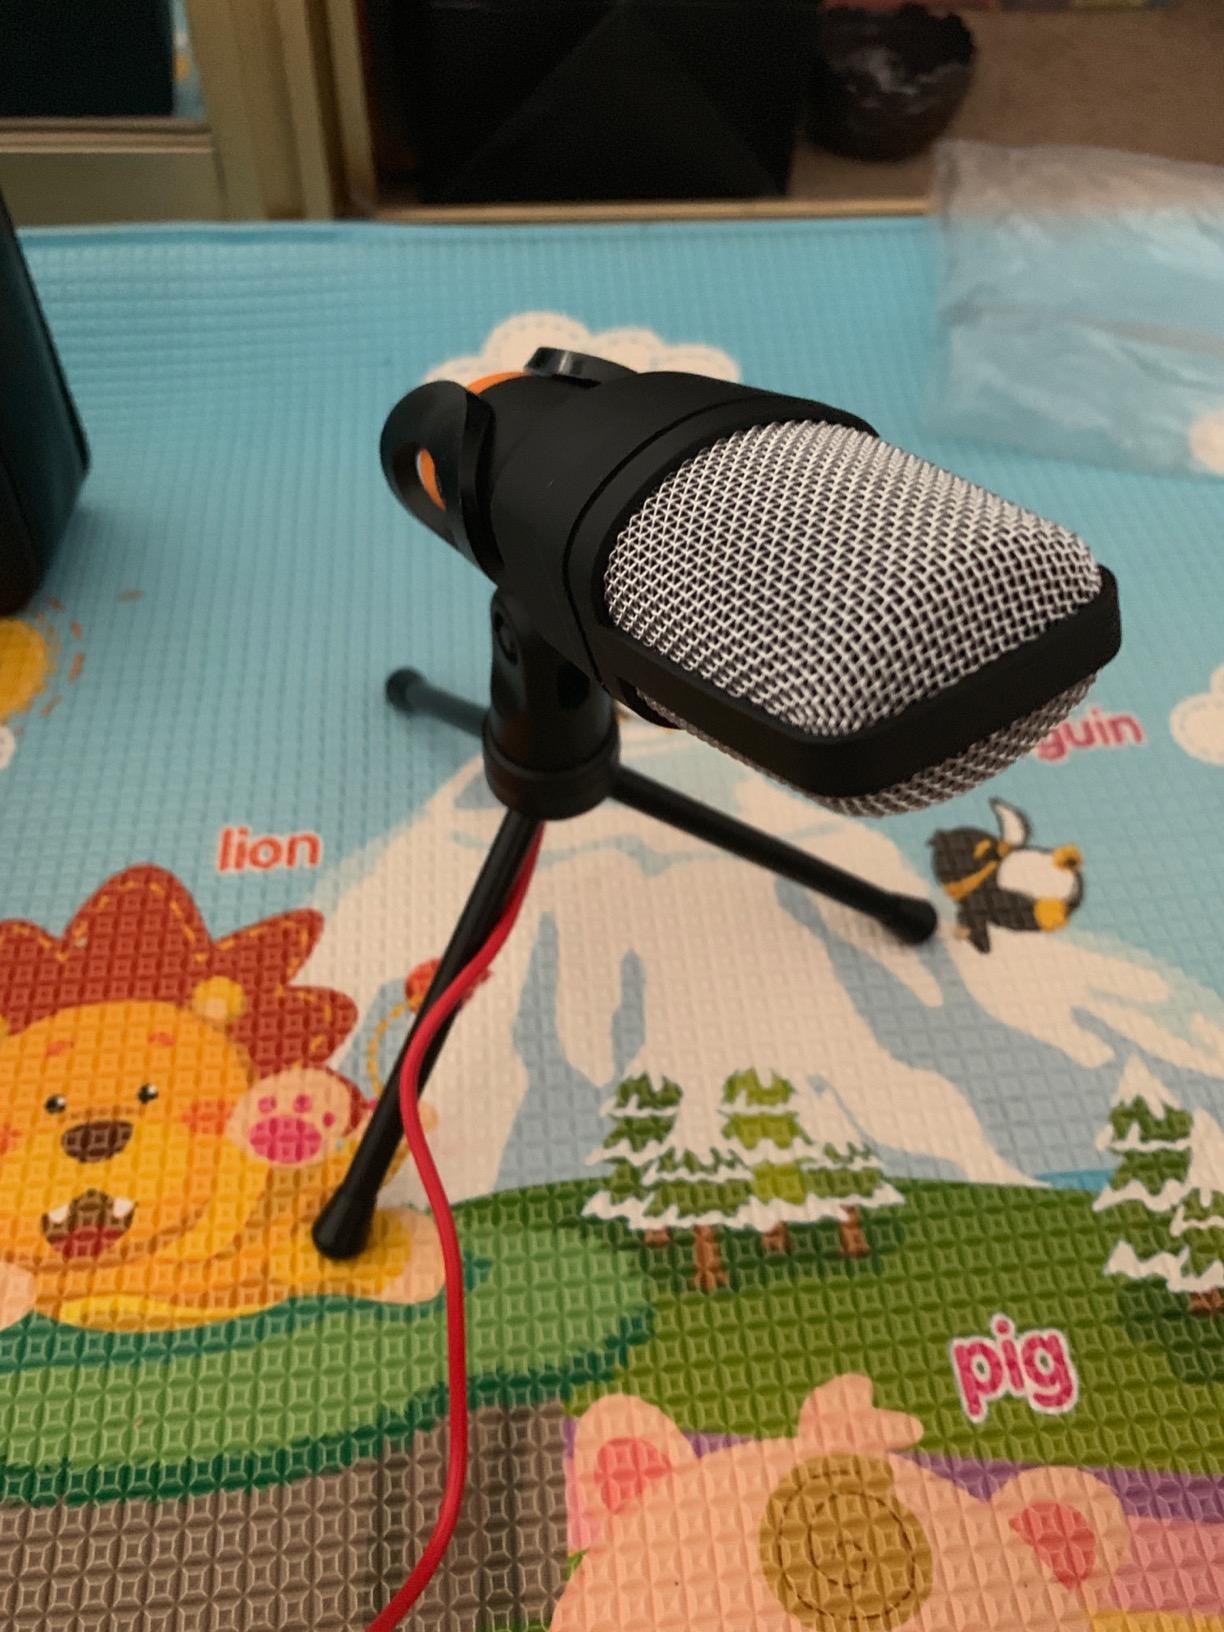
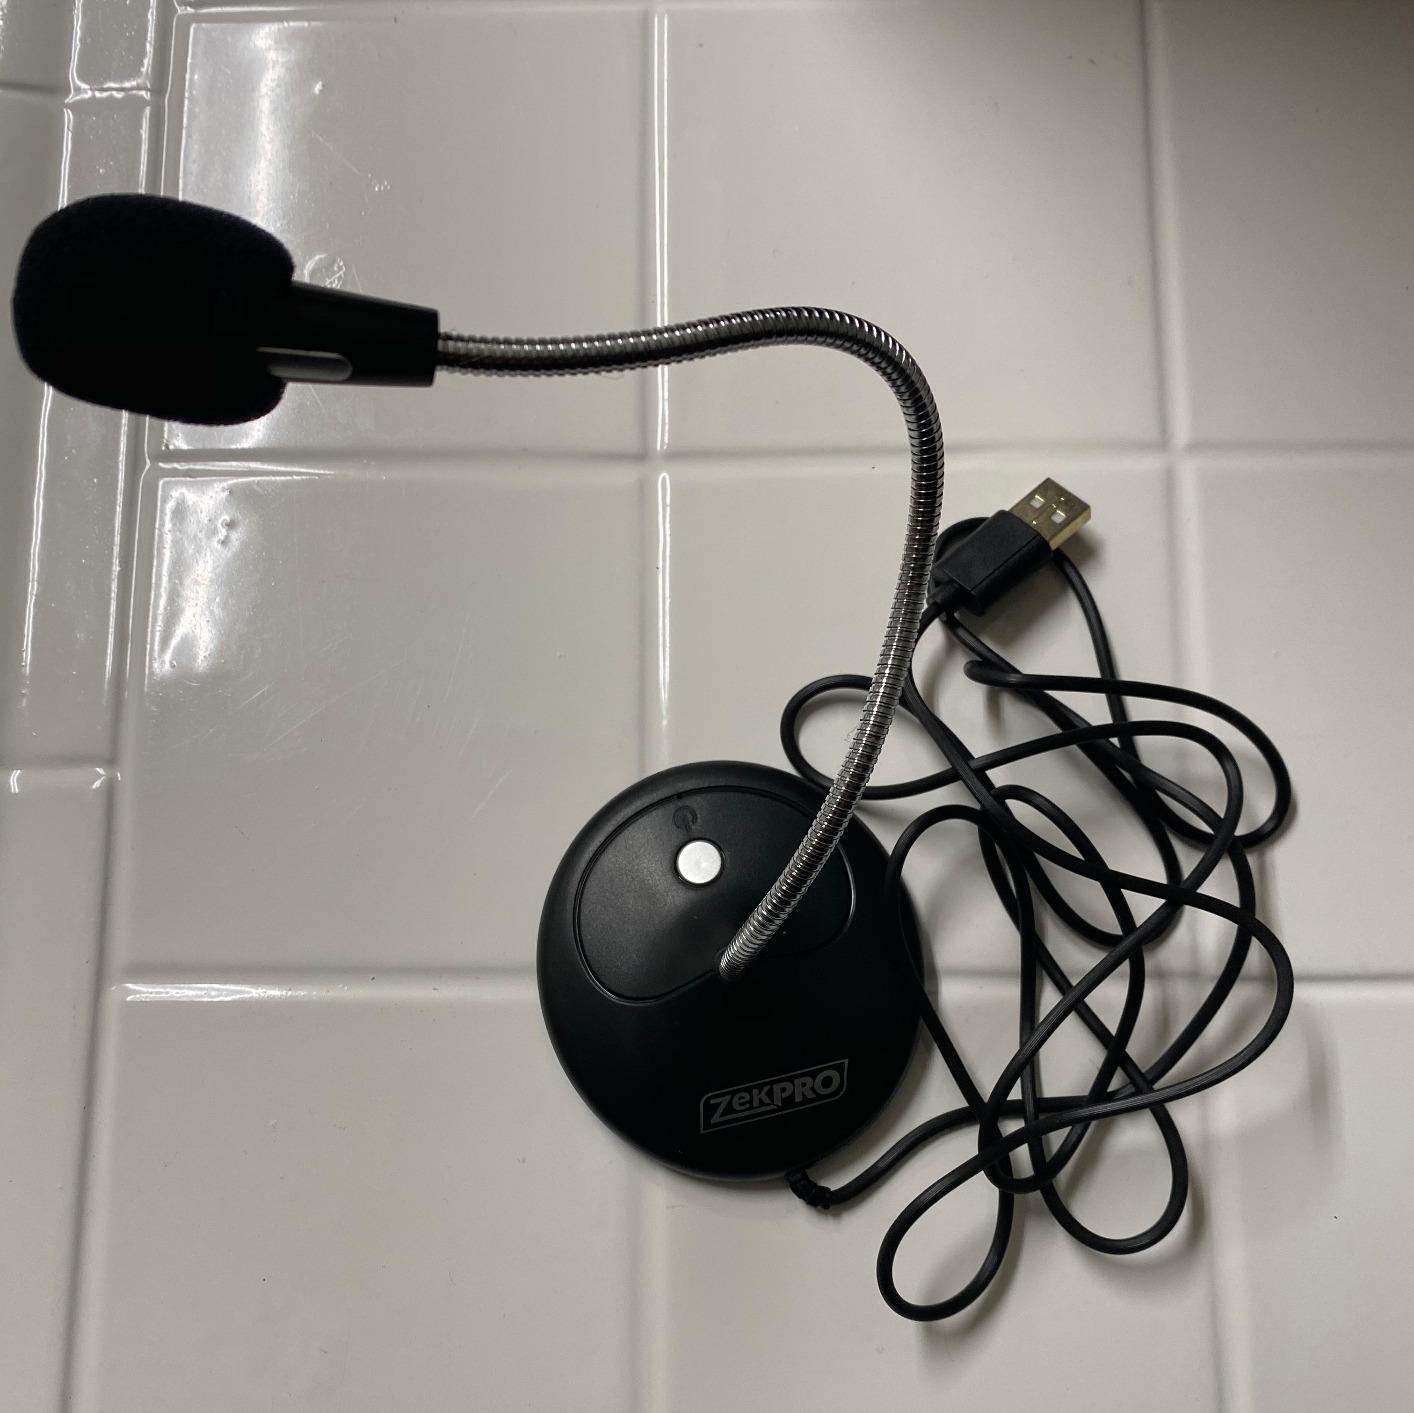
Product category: microphone
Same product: no